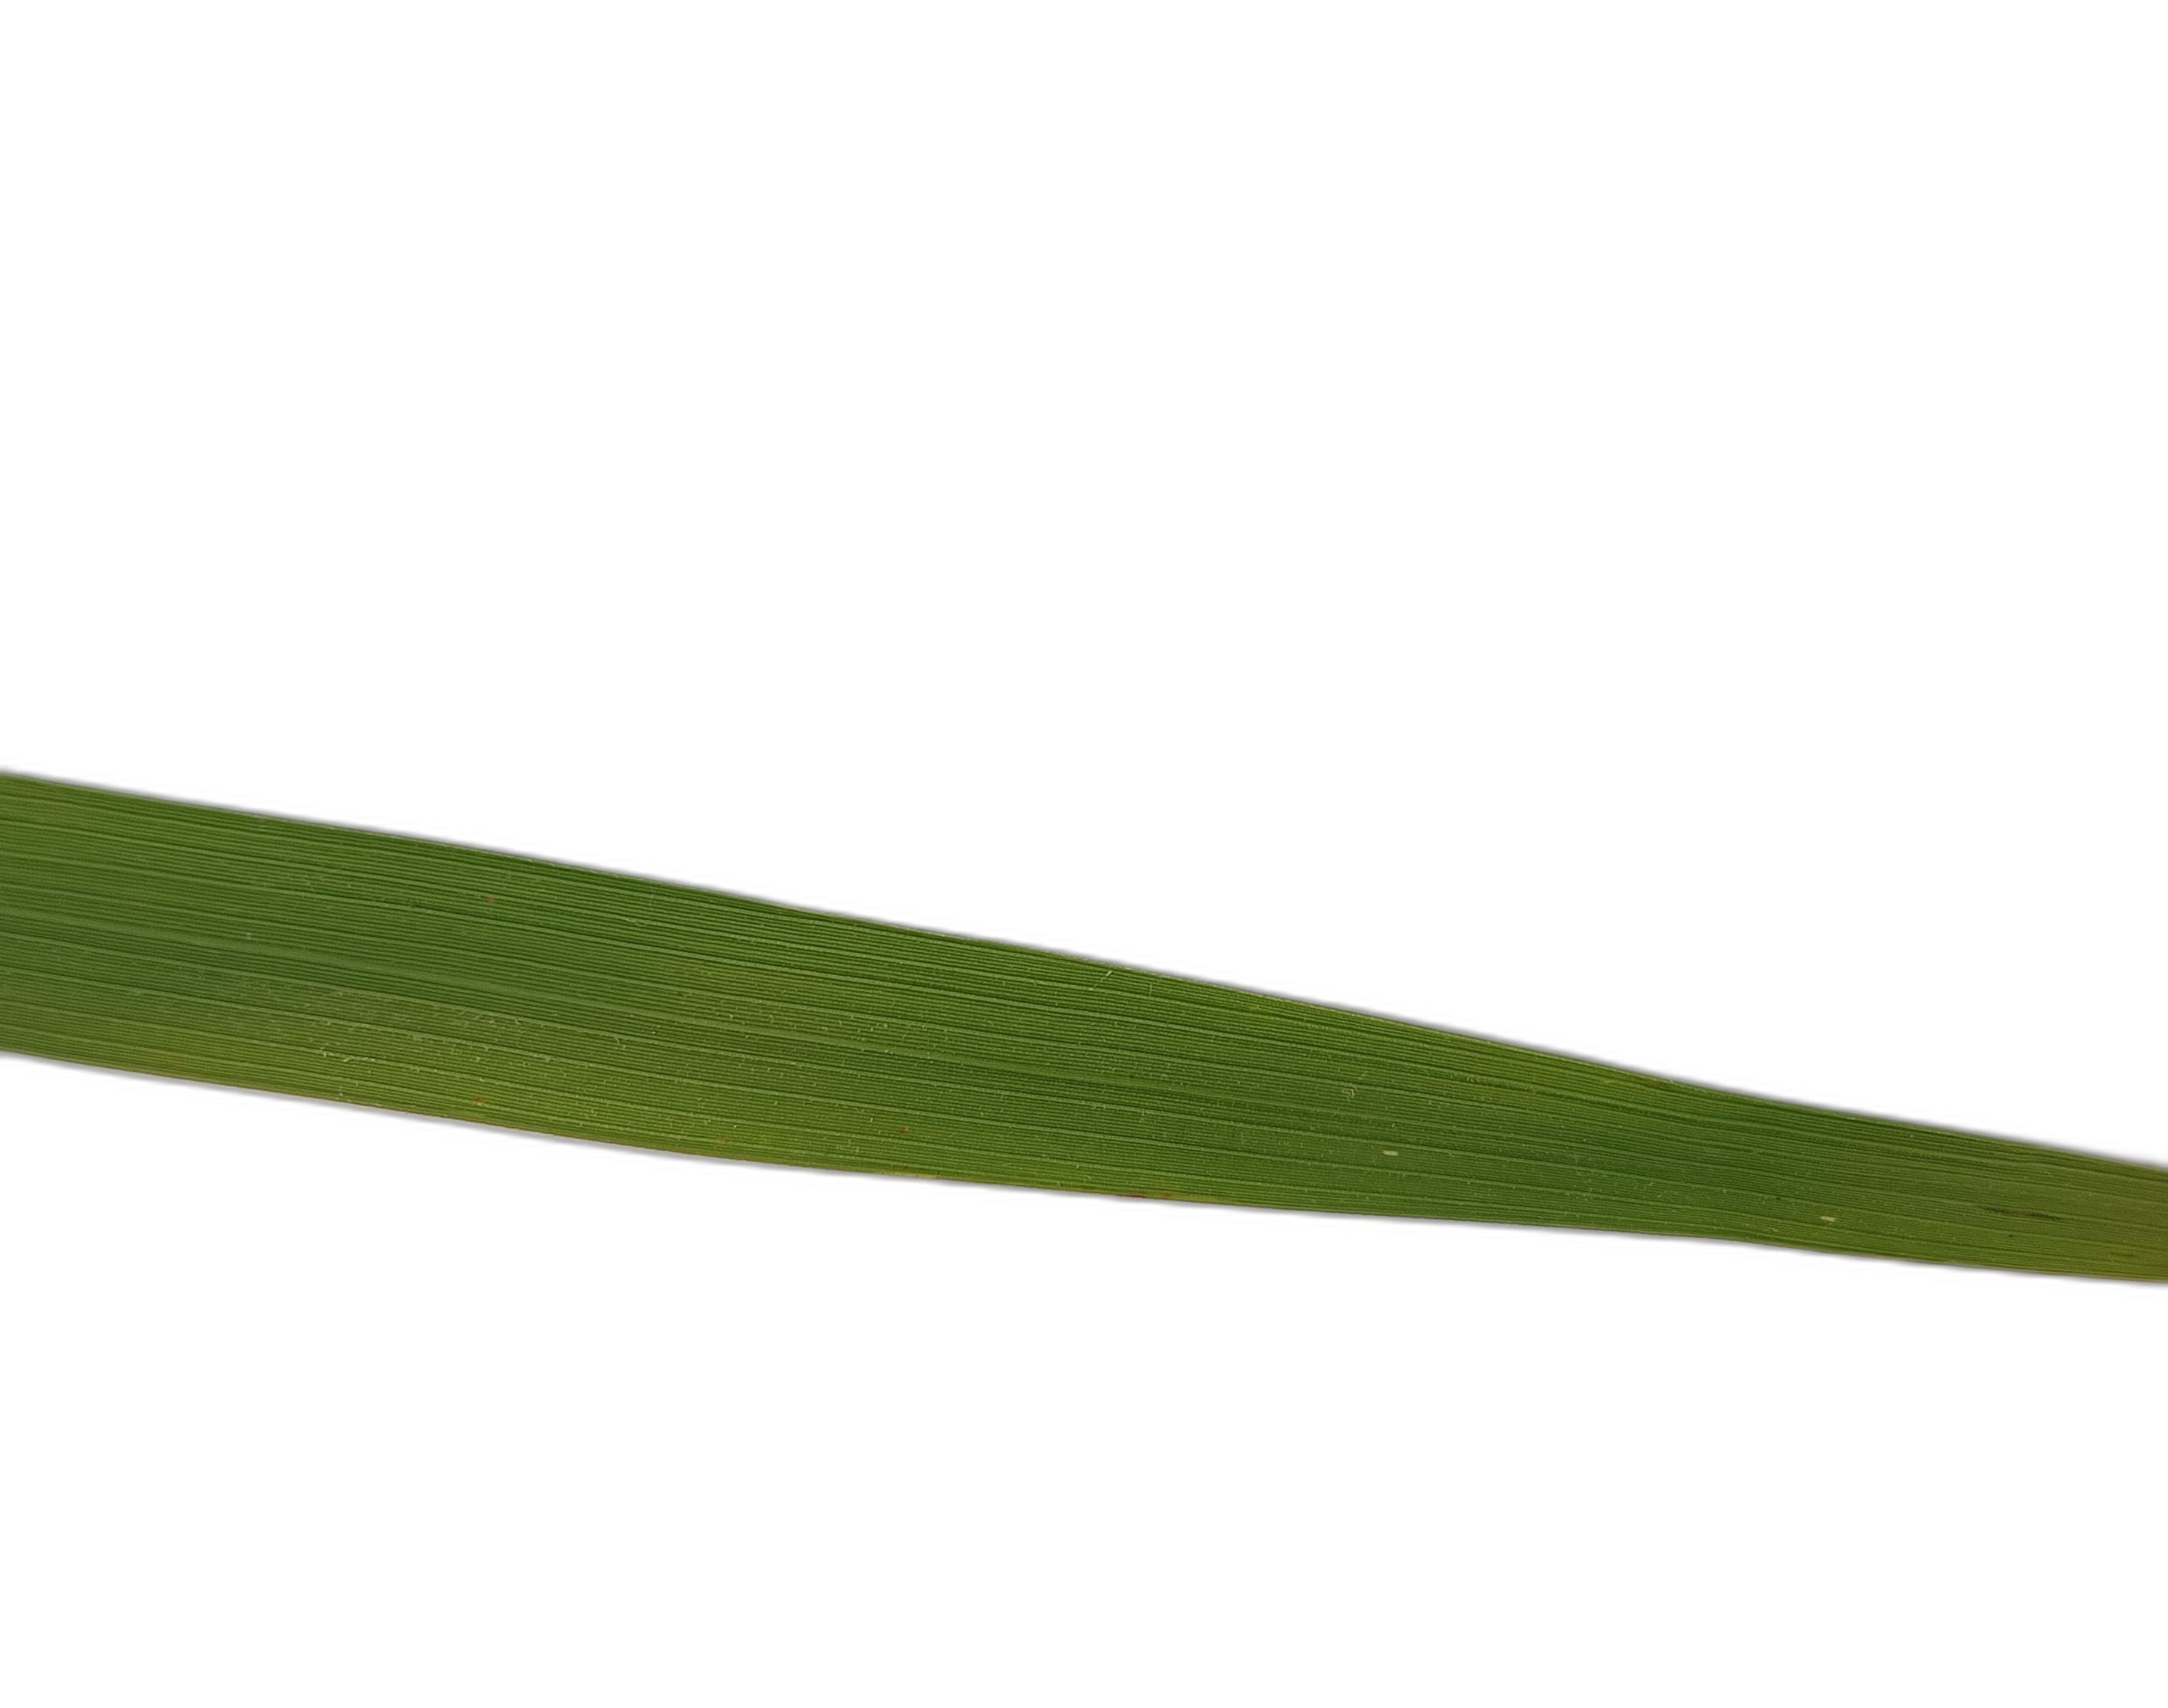
Label: Healthy